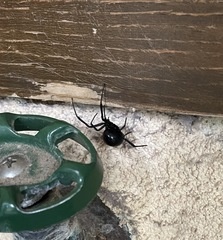
Species: Lactrodectus_hesperus